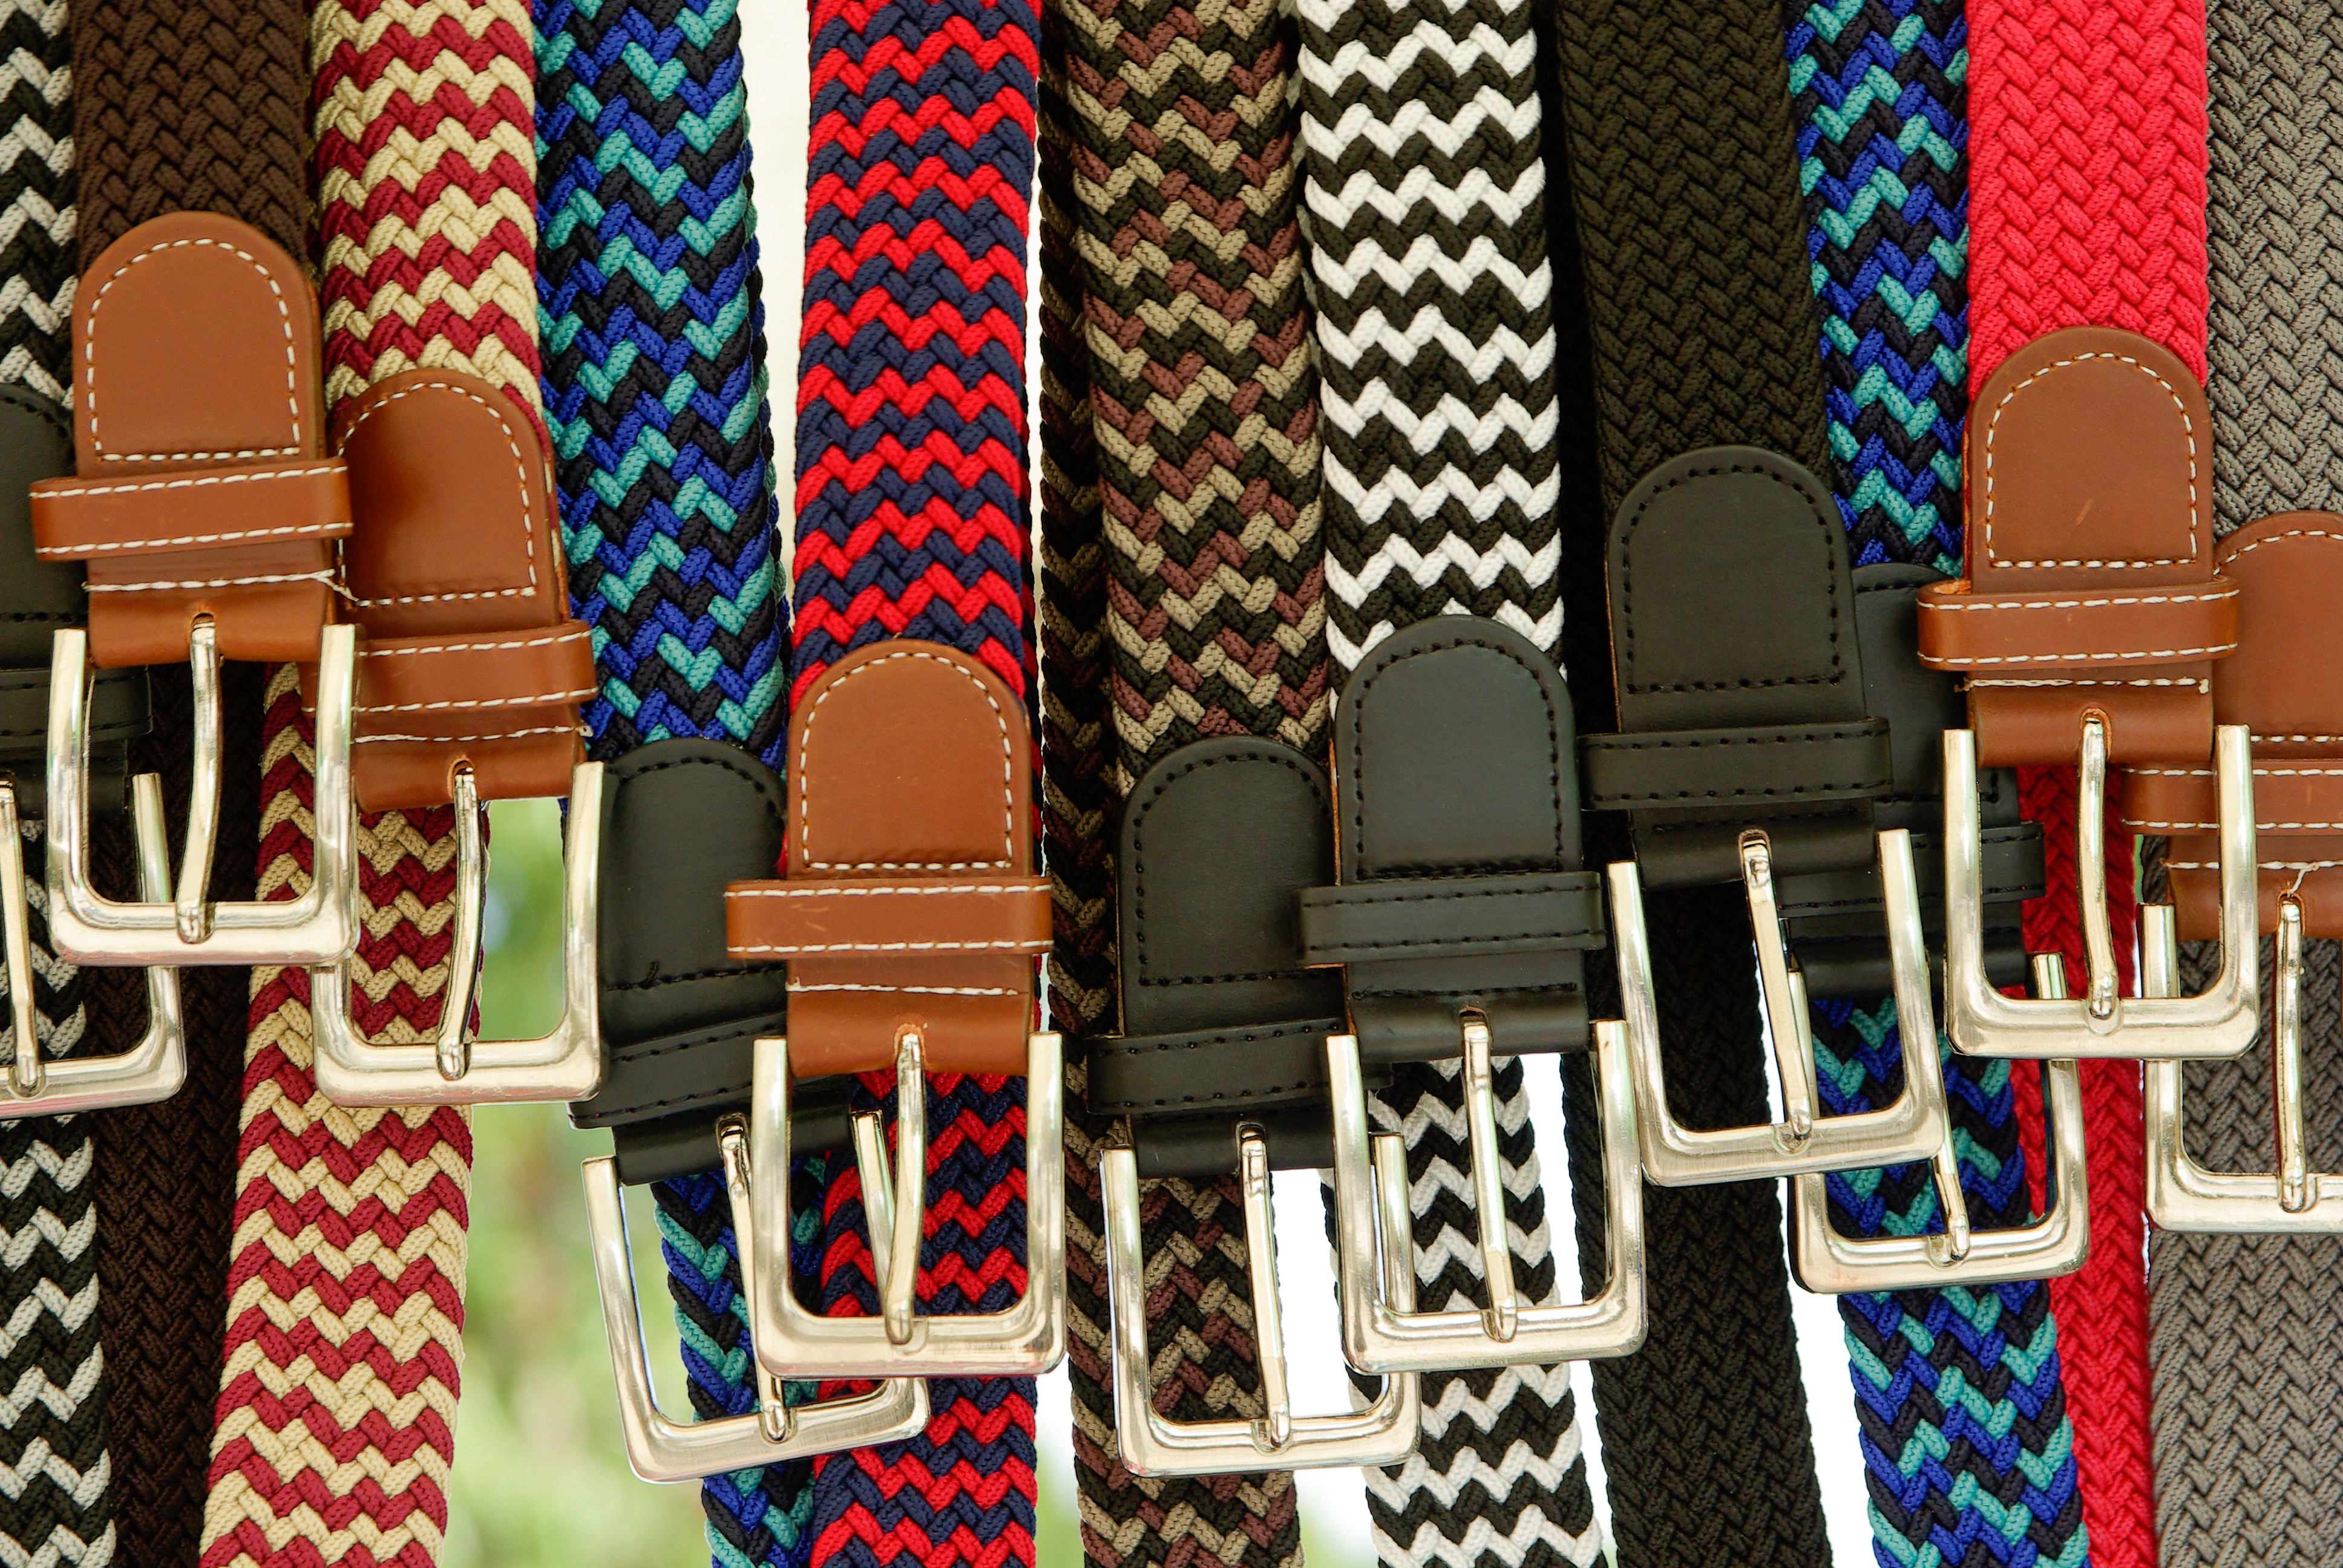
pattern, color, textile, design, mode, belts, men's clothing